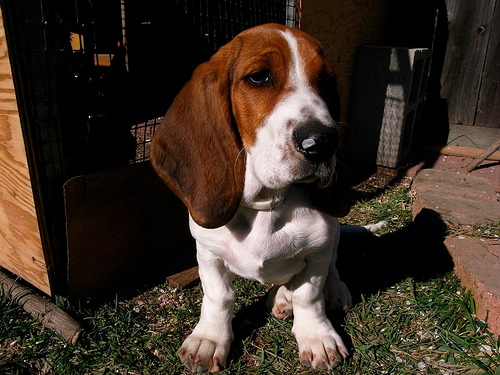
Animal: dog
Breed: basset_hound